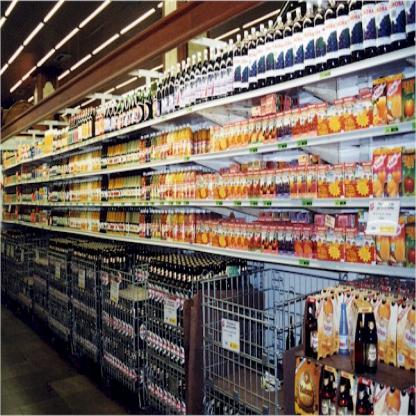
Scene: Indoor